Cobblestone mosaics (Freiburg im Breisgau)

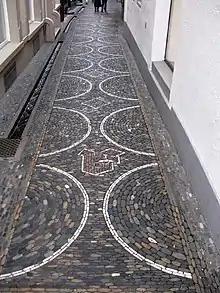
Augustinergasse, Freiburg im Breisgau

Cobblestone mosaics can be found throughout Freiburg im Breisgau. Most mosaics are embedded in the cobblestone pavement of the city centre of Freiburg.